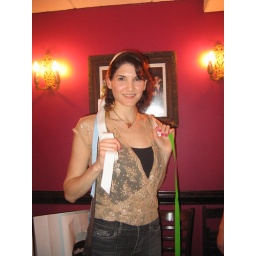
cute ribbon hat by Miss Sasha